McMillan House (Latta, South Carolina)

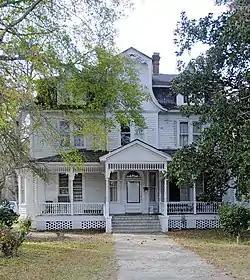
McMillan House, December 2012

McMillan House is a historic home located at Latta, Dillon County, South Carolina. It was built about 1890, and is a -story, frame, weatherboarded, Second Empire style residence. It has a mansard roof and features a one-story, hip-roofed porch, and a gabled entrance portico with sawtooth shingles. The front façade also has a central projecting bay. It was the home of S.A. McMillan, one of Latta's prominent early businessmen.